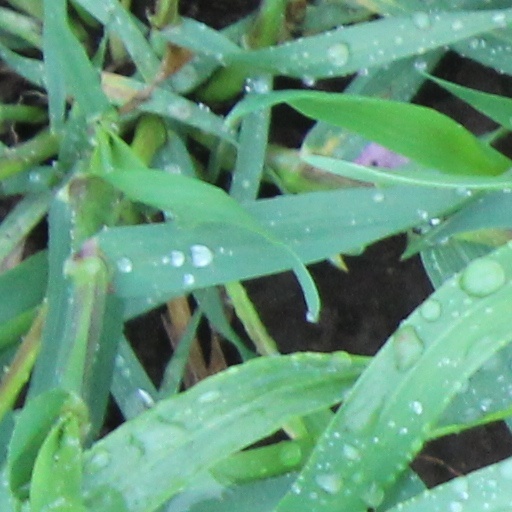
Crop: wheat